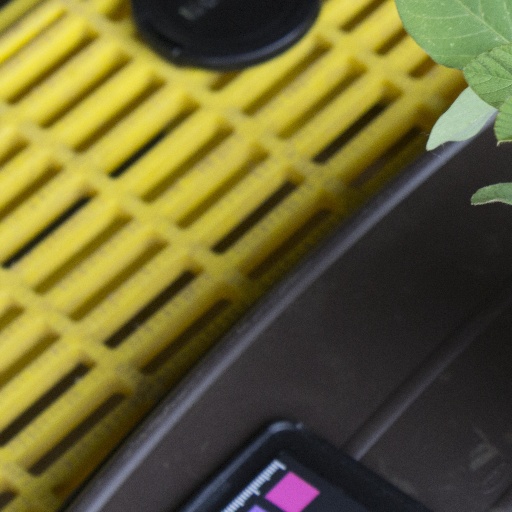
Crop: soybean